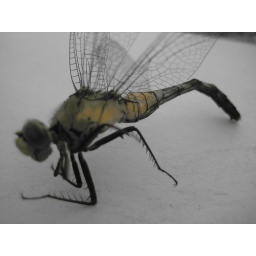
He was hiding inside the fish tank that had been sitting in my boyfriend's garage.